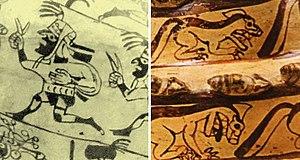
types de décors des céramiques mochica.
La céramique mochica, ou moche, recouvre les créations des populations précolombiennes installées tout au long de la côte nord-péruvienne, dans les oasis côtières et sur les contreforts de la chaîne andine, de 100 av. J.-C. à 700.